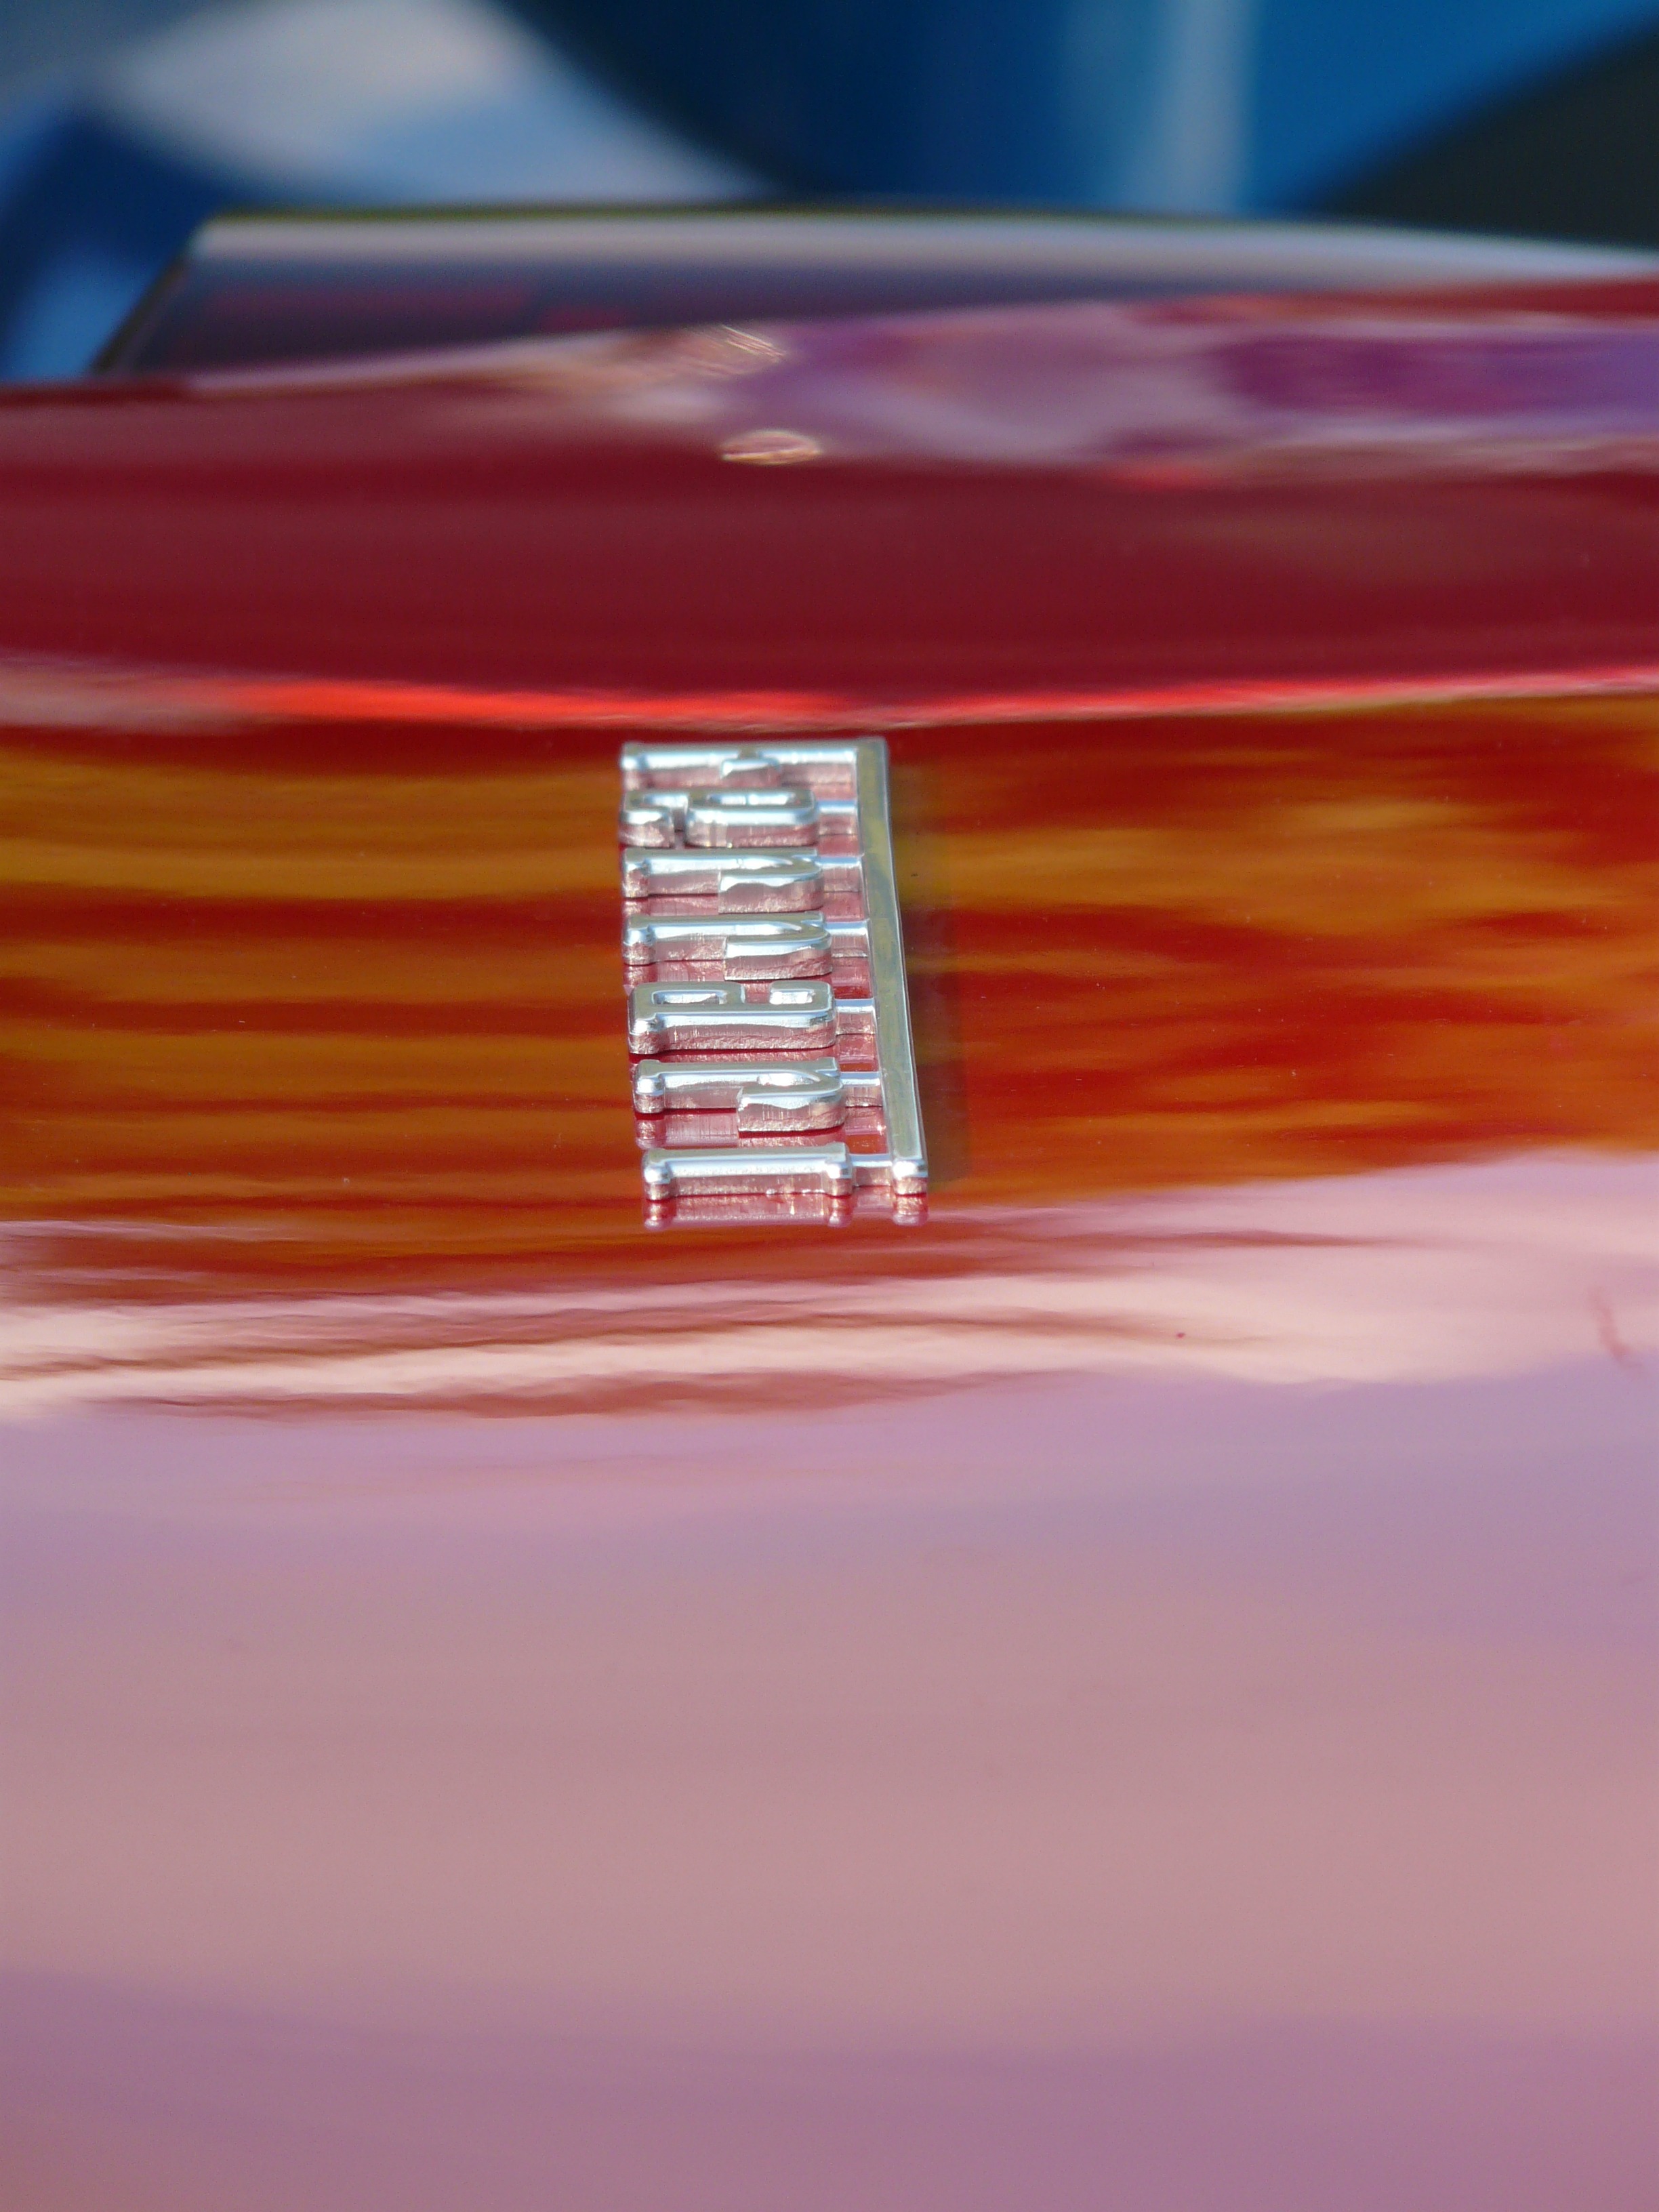
car, red, vehicle, color, close up, font, letters, ferrari, shape, leave, lettering, automotive exterior